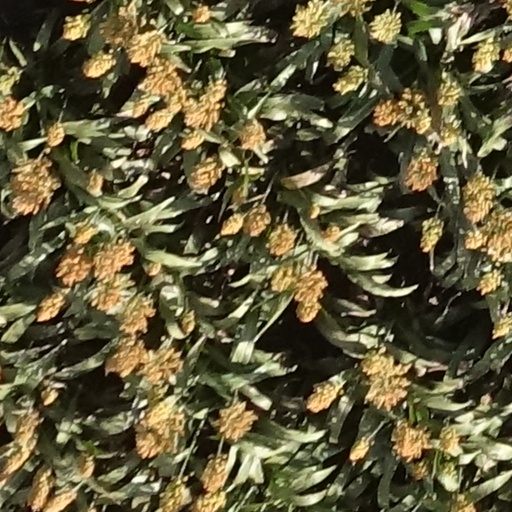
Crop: sorghum